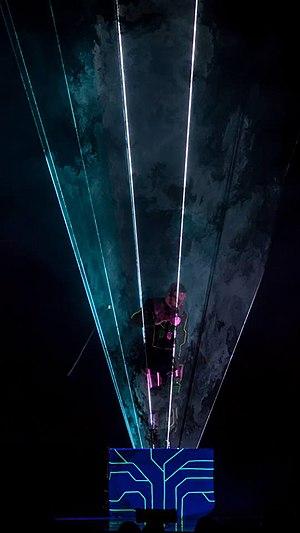
Theo Dari - ""ARTURO BRACHETTI AND FRIENDS - Comedy Majik Cho"""
Theo Dari Thierry Darriné né le 18 mai 1968 à Dax dans les Landes, est un artiste visuel et illusionniste spécialisé dans la manipulation de rayons et de formes laser comme s'il s'agissait de matière solide. Il a développé ce procédé à la fin des années 1990 sous le nom de Laserman Experience, maintenant repris à travers le monde.